Creux-de-Genthod railway station

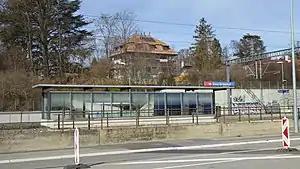
The station platform in 2018

Creux-de-Genthod railway station is a railway station in the municipality of Genthod, in the Swiss canton of Geneva. It is an intermediate stop on the standard gauge Lausanne–Geneva line of Swiss Federal Railways.